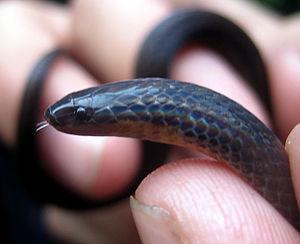
Adelphicos est un genre de serpents de la famille des Dipsadidae.
Adelphicos quadrivirgatum est une espèce de serpents de la famille des Dipsadidae.